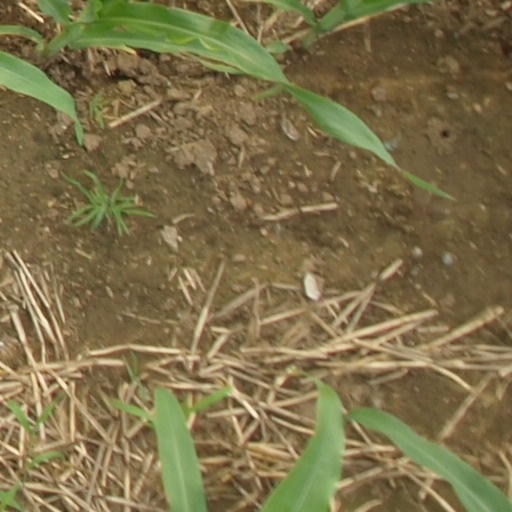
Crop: maize; corn